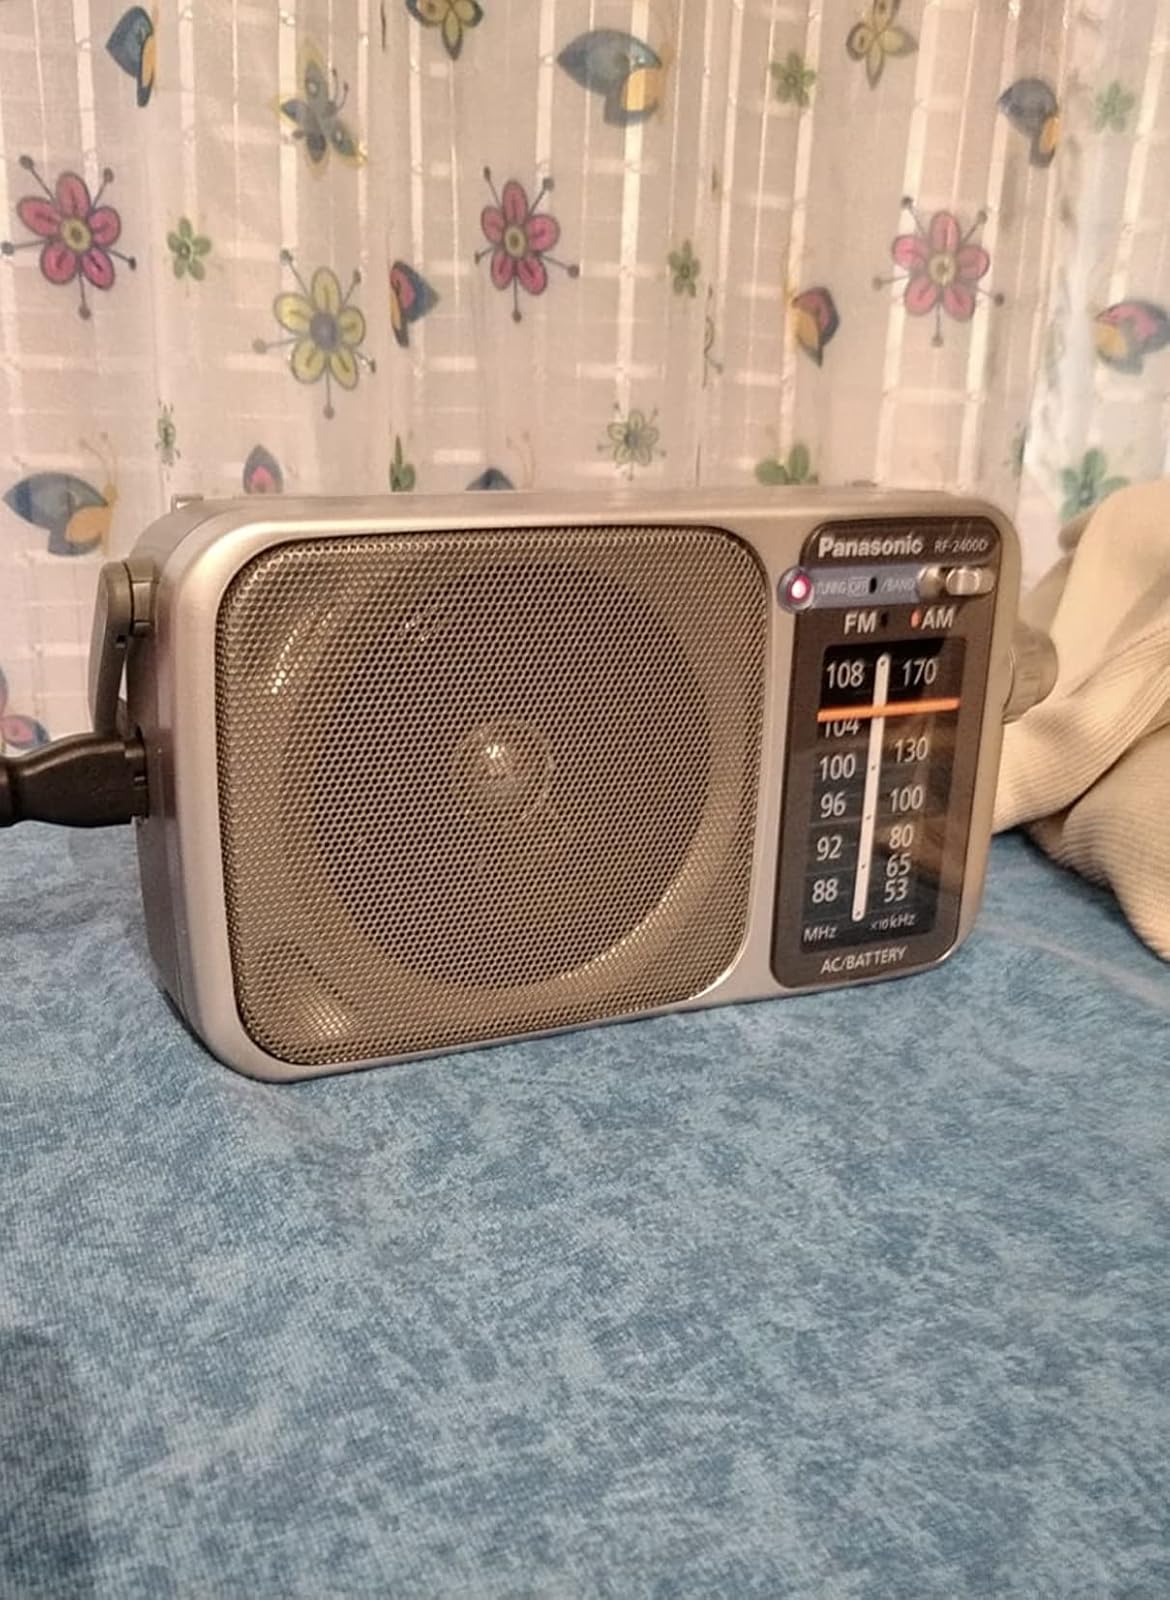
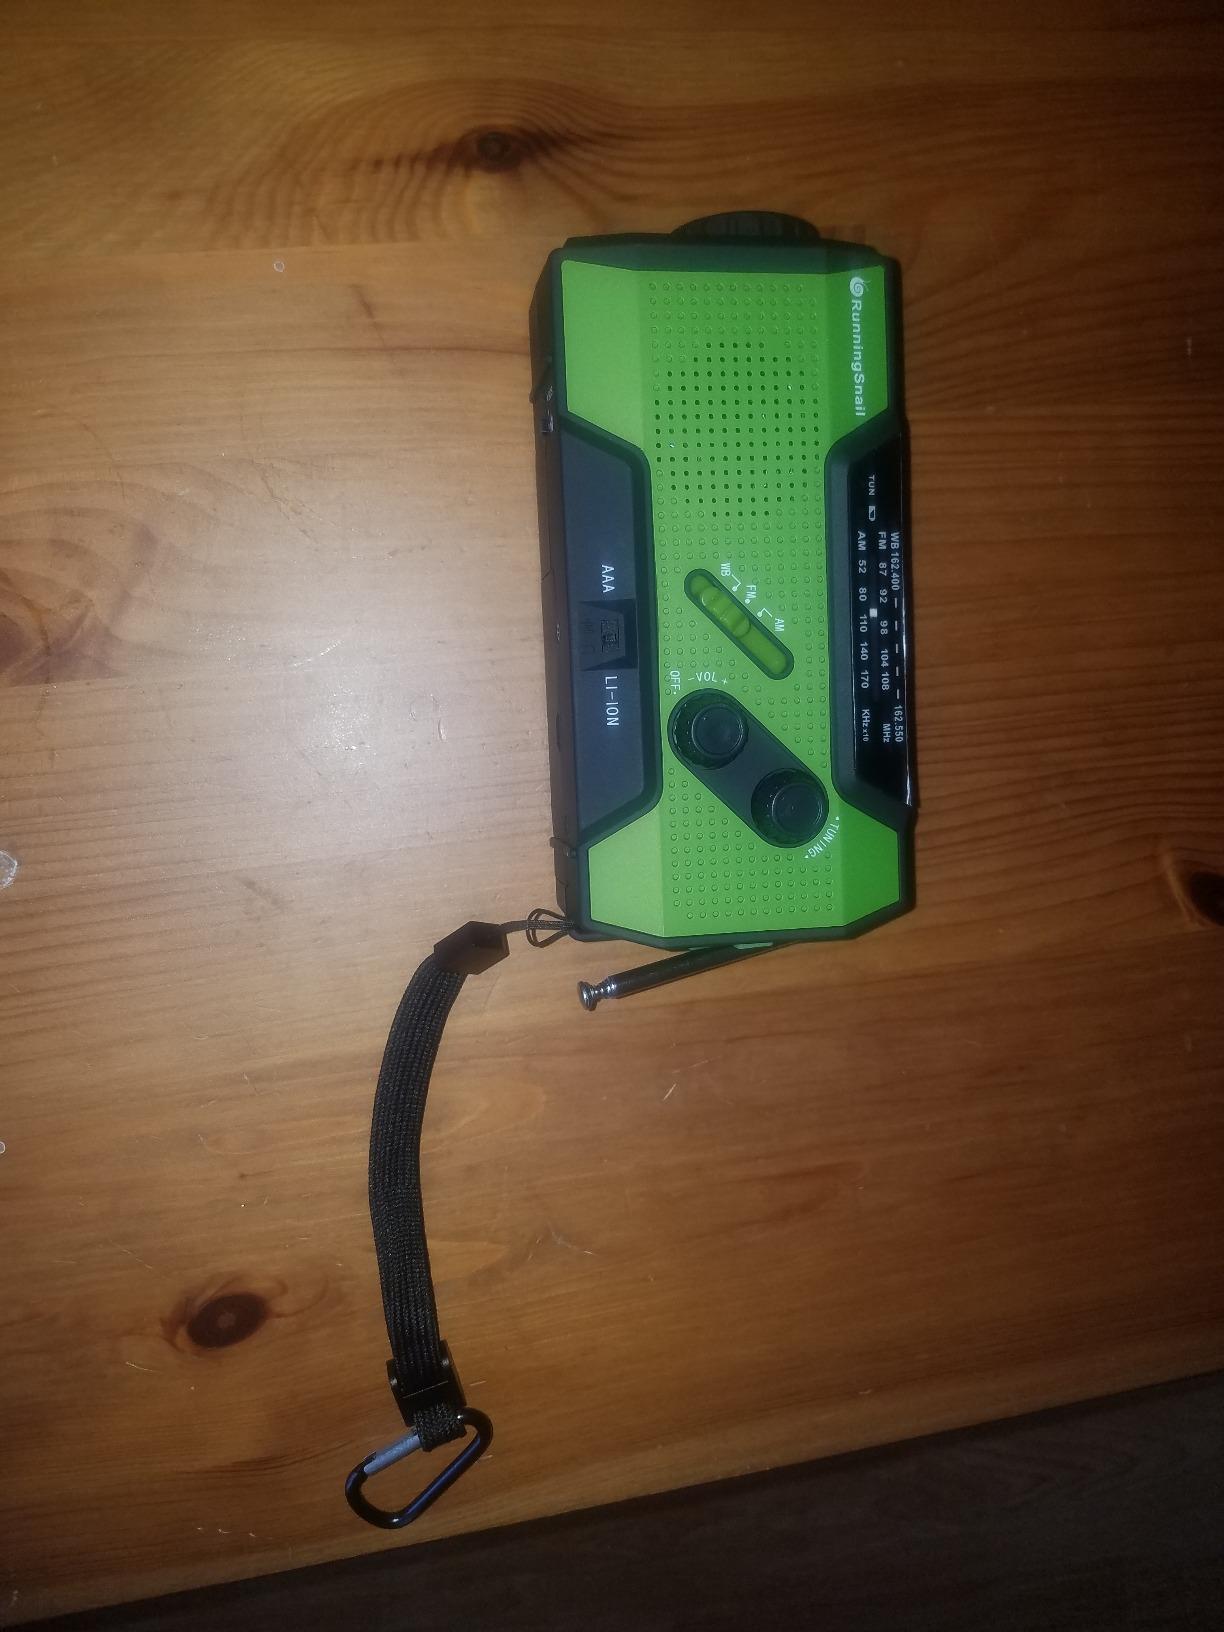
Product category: radio
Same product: no